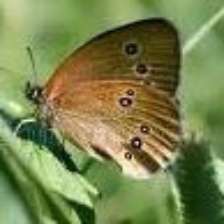
Species: BROWN ARGUS
Butterfly family (ImageNet category): lycaenid_butterfly